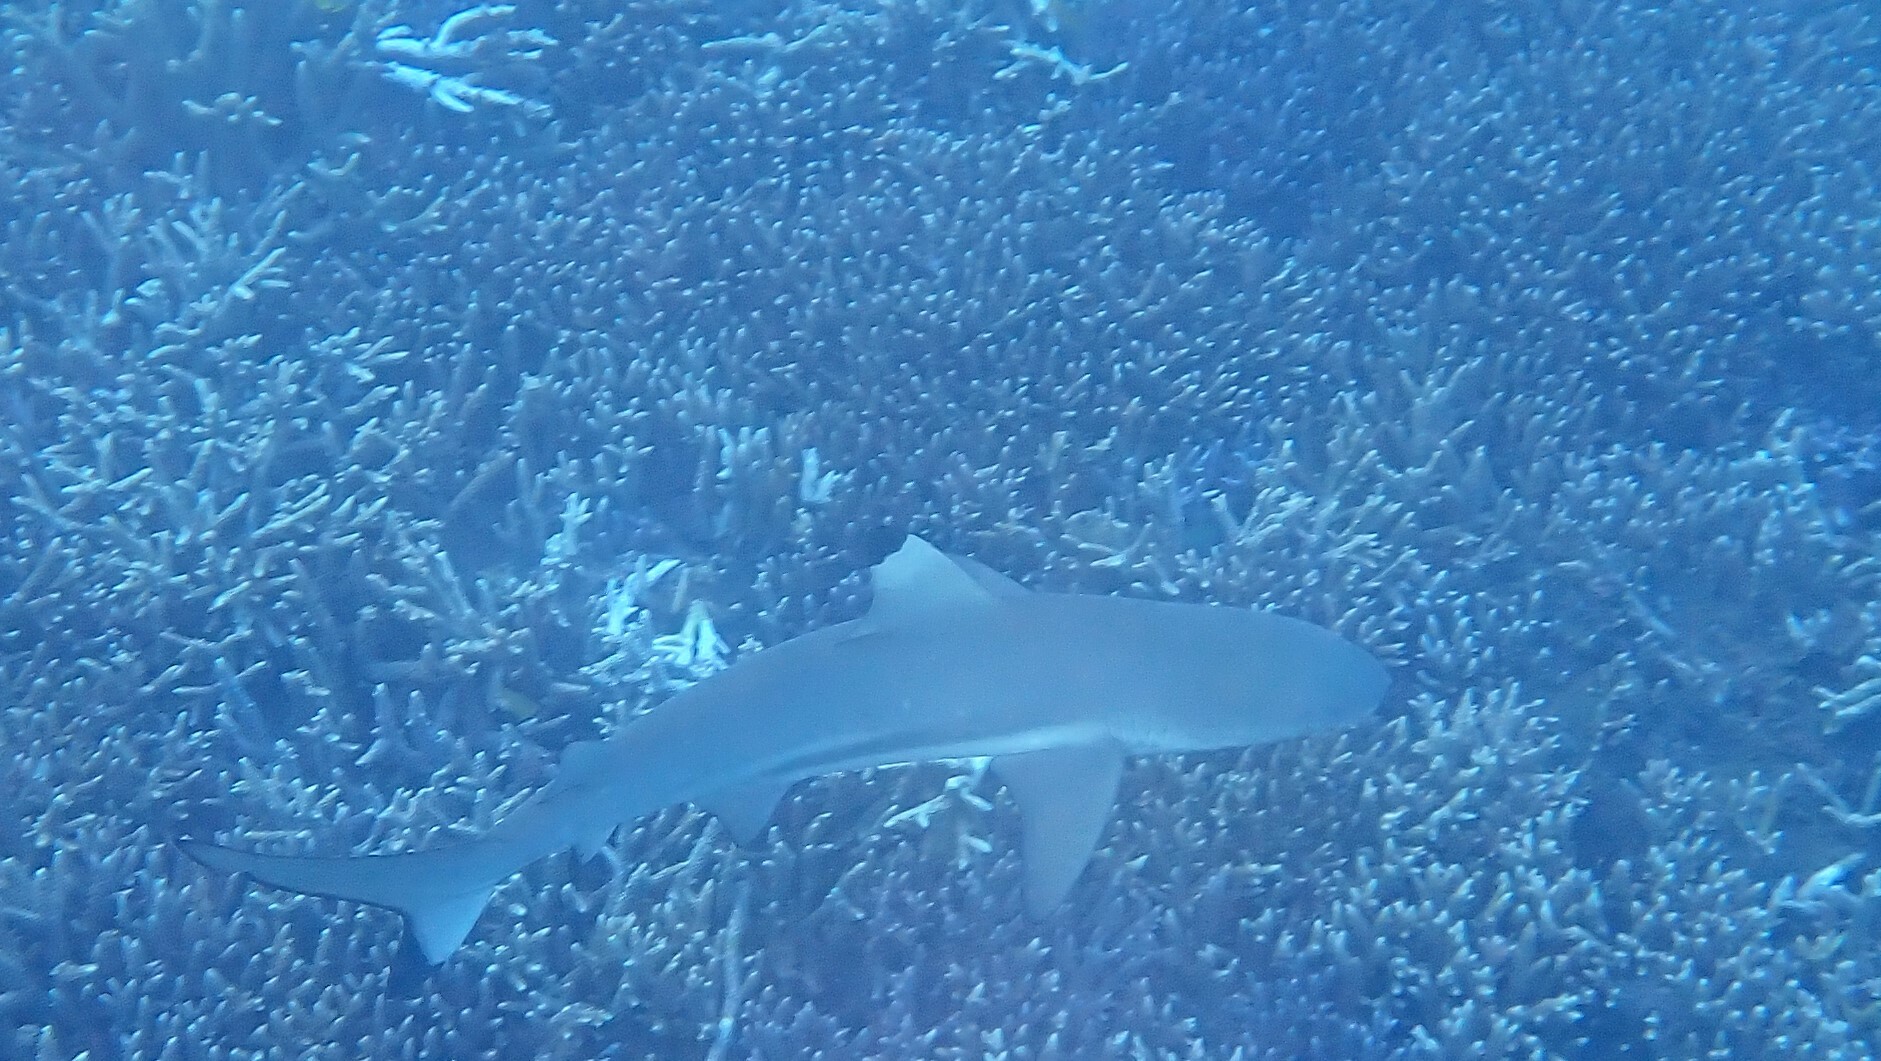
Carcharhinus melanopterus (Blacktip Reef Shark)